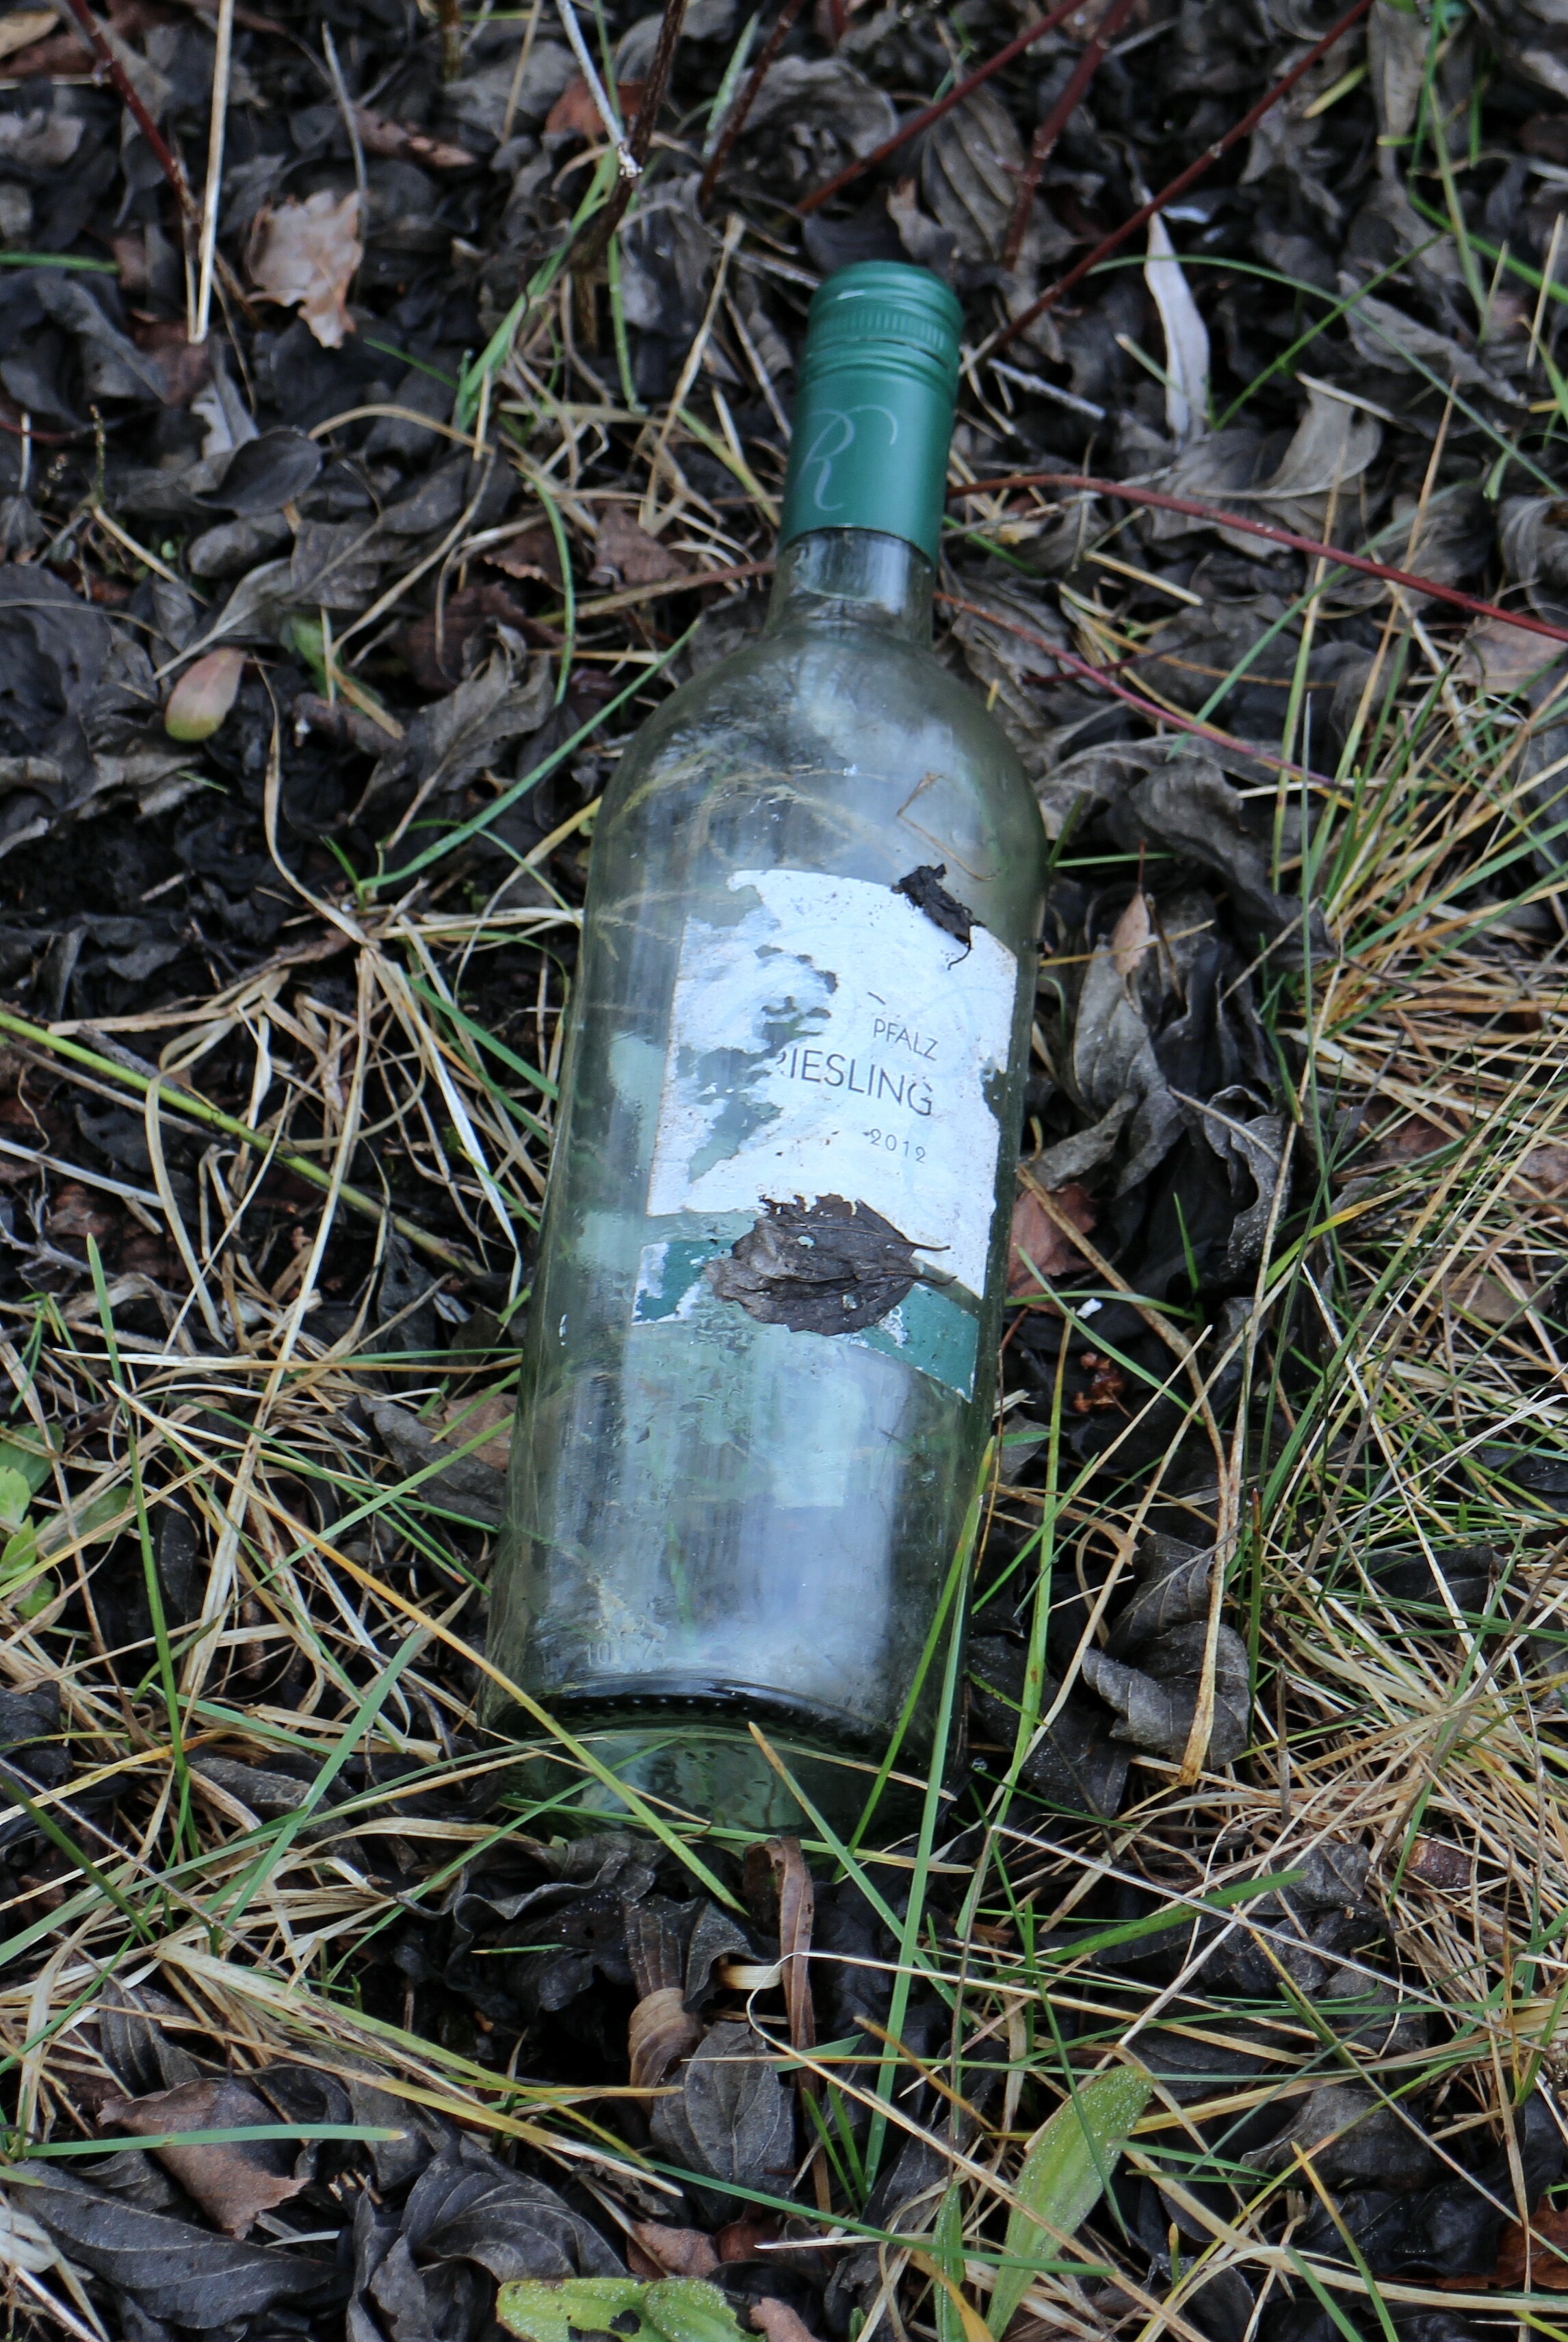
tree, water, nature, grass, wine, glass, celebration, environment, green, bottle, alcohol, celebrate, throw, bottles, litter, waste, garbage, recycling, made, beverages, waste disposal, disposal, throw away society, recycled glass, on the side of the road